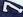
Number: 7